The Hidden Face (book)

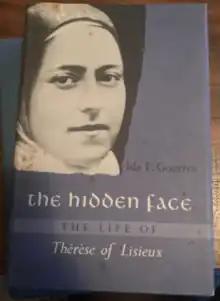
Cover of the 1959 edition of "The Hidden Face" published in the UK.

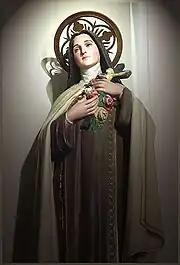
"...so different from the honeyed insipidity of the usual representations of her" - "Who was Thérèse of the Child Jesus in reality?" ("The Hidden Face" p. 21)

The Hidden Face is a biography of Saint Thérèse of Lisieux by the Catholic author Ida Friederike Görres (1901 Bohemia – 1971 Germany). Görres first published this book in German in 1944 as "Das Verborgene Antlitz;" in the eighth edition in German in 1958, it was renamed "Das Senfkorn von Lisieux: Das verborgene Antlitz. Neue Deutung" in German. An English version, translated by Richard and Clara Winston, was published in 1959; this was republished by Ignatius Press in 2003. "The Hidden Face" is considered to be Görres's most important work.